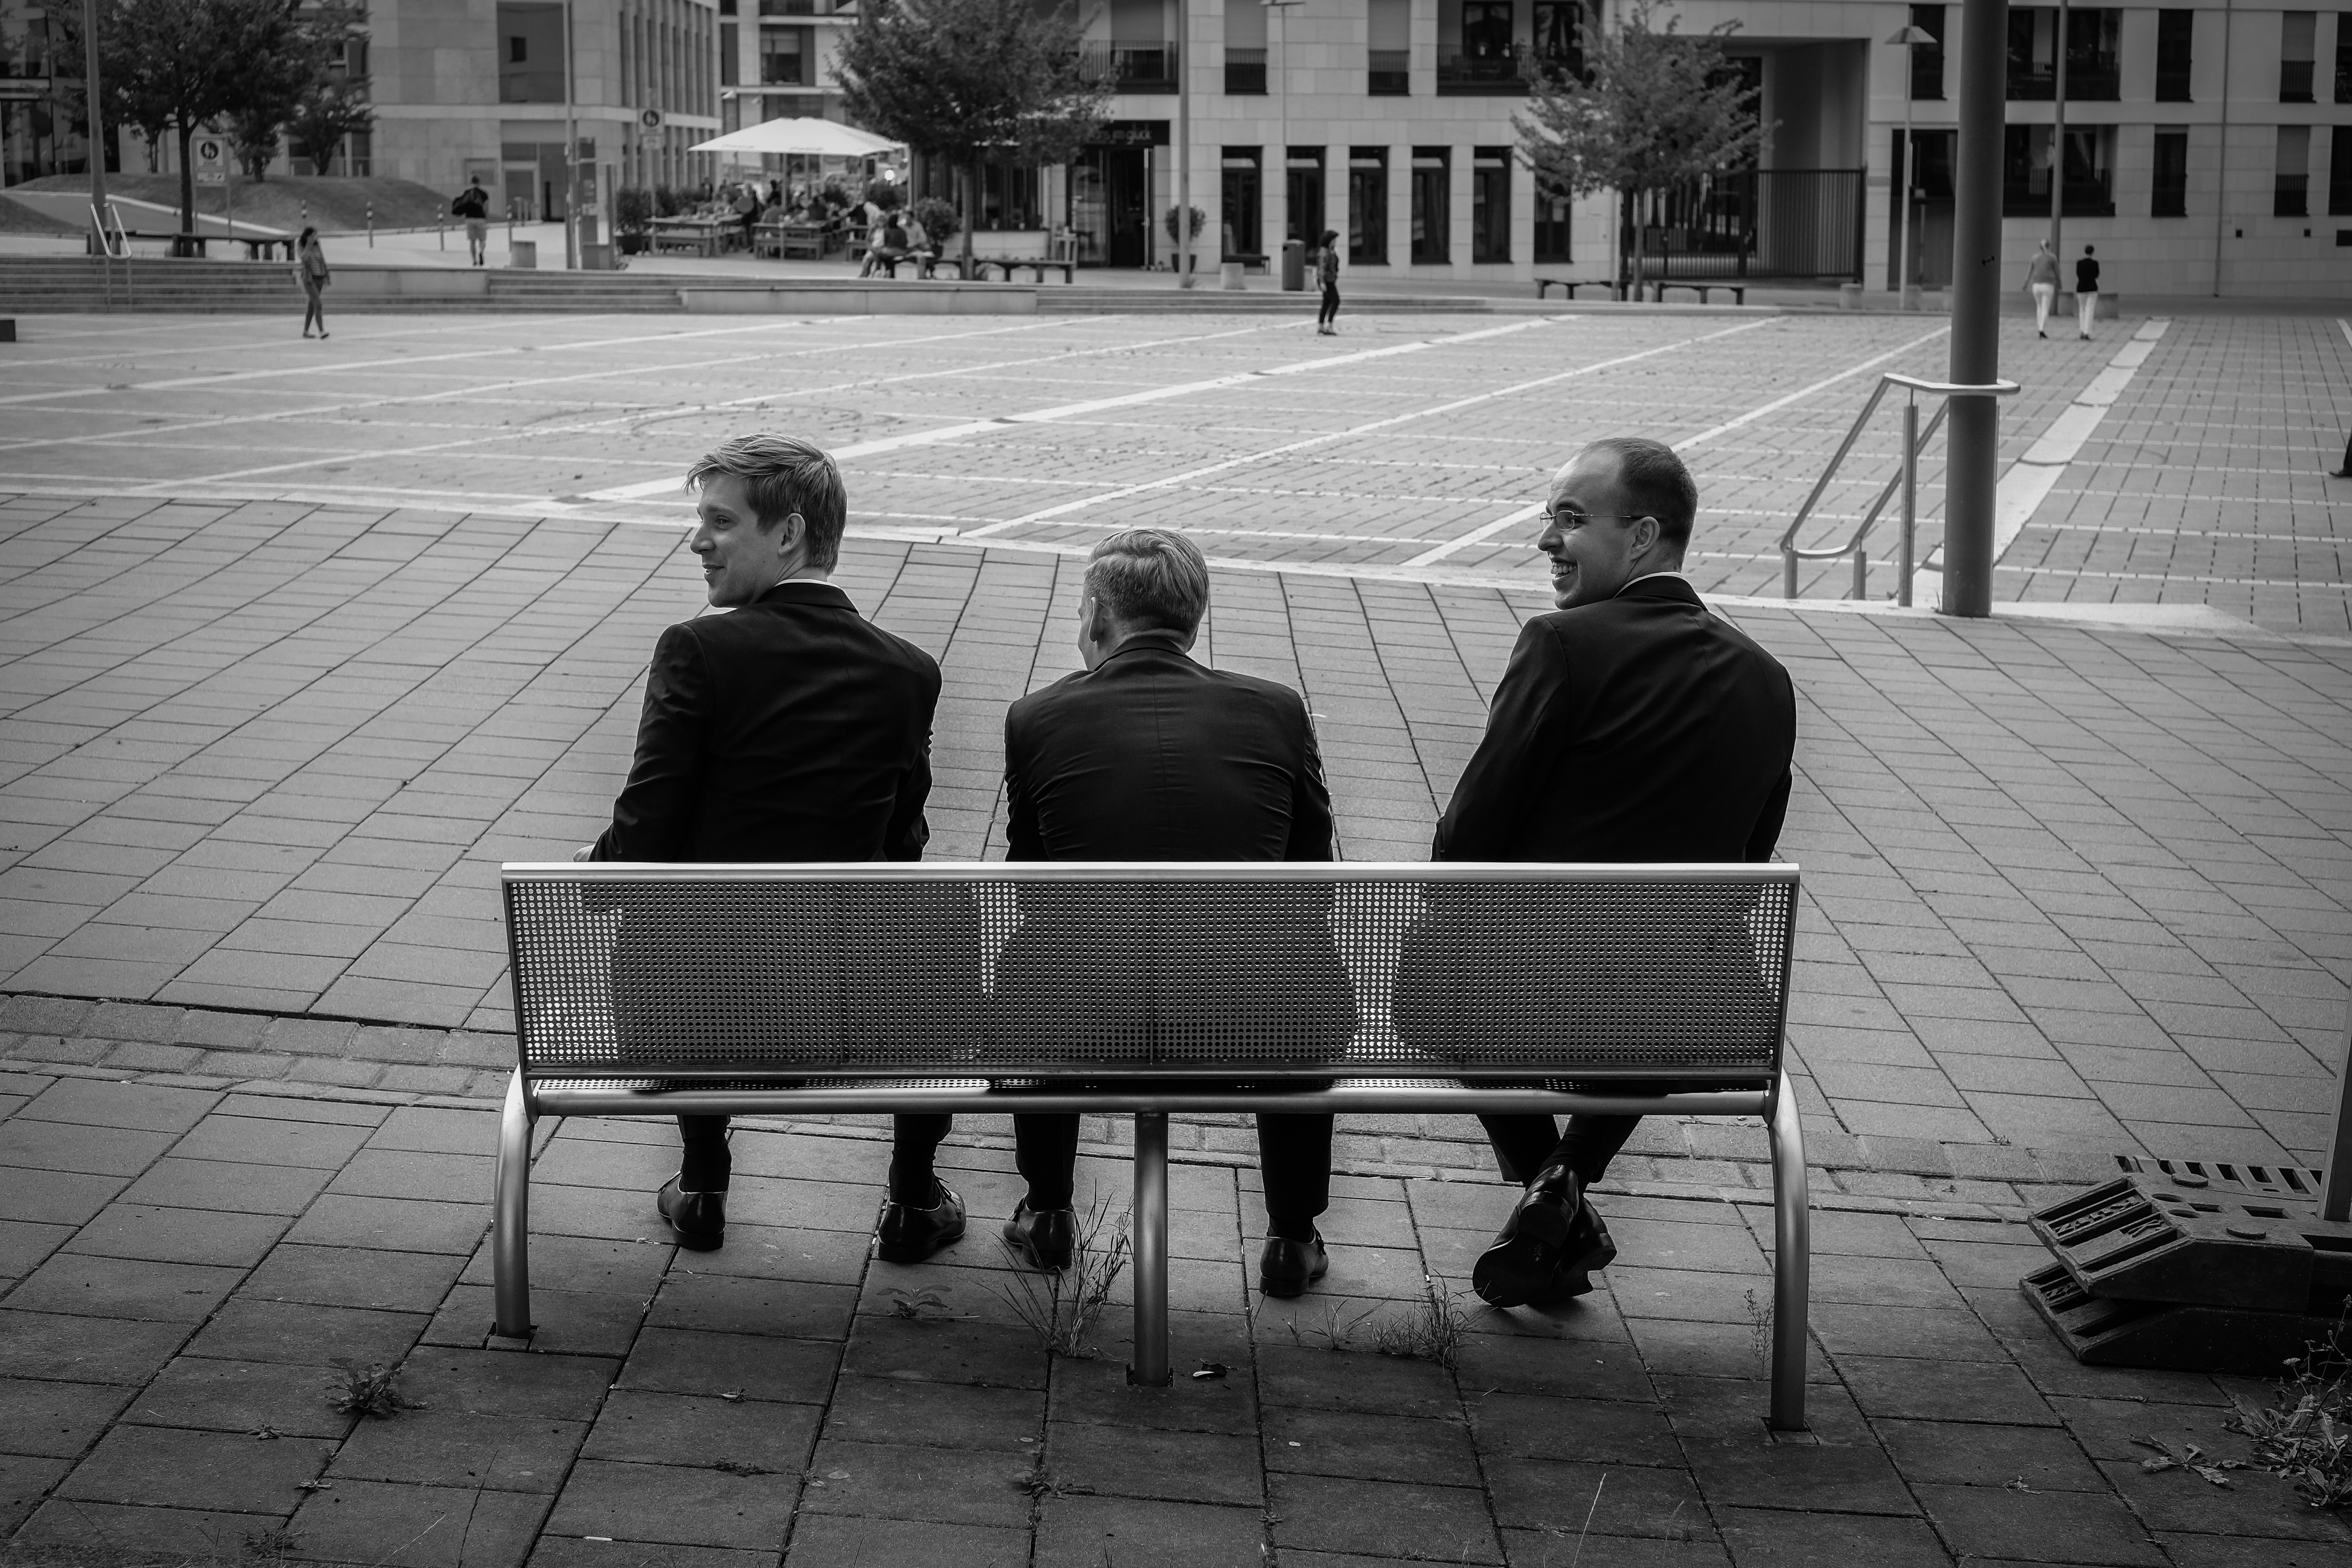
outdoor, black and white, road, white, bench, street, city, urban, sitting, black, monochrome, lunch, smile, life, flickr, bw, blackandwhite, happy, 35mm, infrastructure, citylife, photograph, snapshot, break, image, fuji, shape, xt10, fujifilmxt10, suits, lunchbreak, businessmen, 3men, meninblack, monochrome photography, human positions